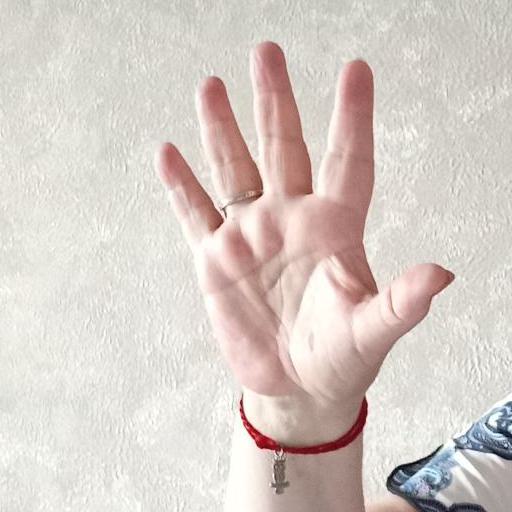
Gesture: palm